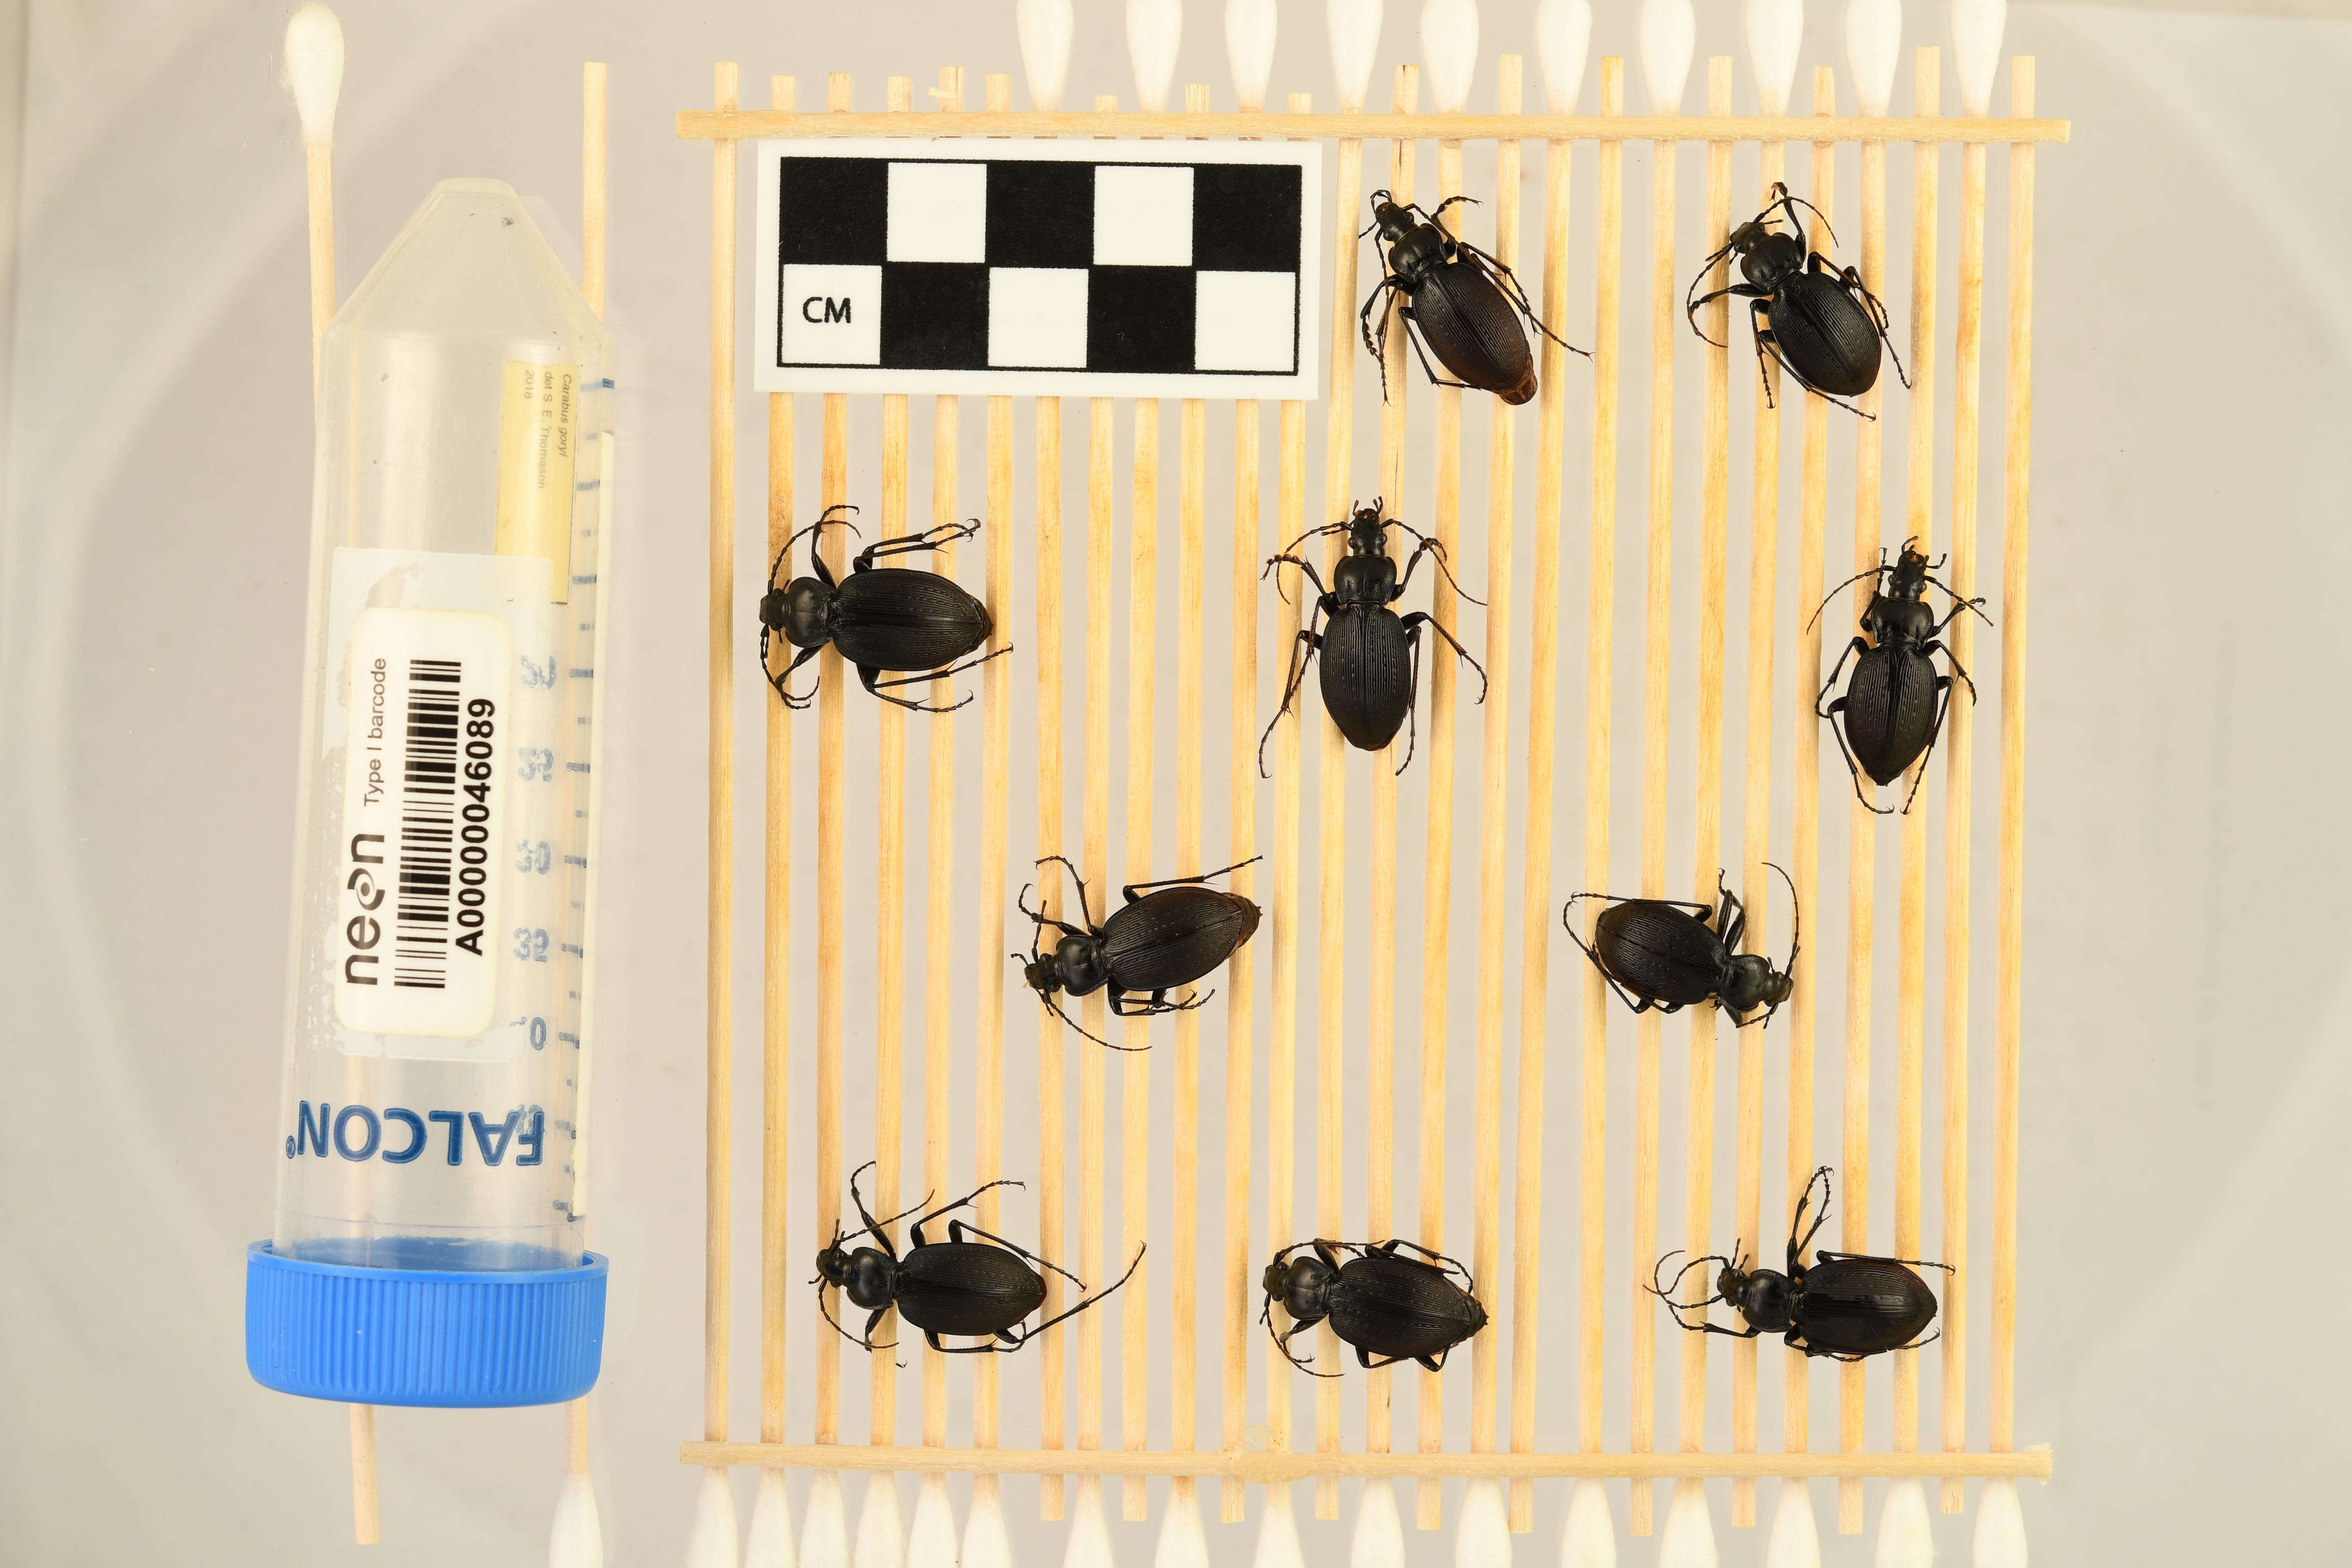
Carabus goryi — Mountain Lake Biological Station NEON, plot MLBS_006. Beetle 1, ElytraLength: 1.4 cm (lying flat: Yes)

Carabus goryi — Mountain Lake Biological Station NEON, plot MLBS_006. Beetle 1, ElytraWidth: 0.6988 cm (lying flat: Yes)

Carabus goryi — Mountain Lake Biological Station NEON, plot MLBS_006. Beetle 2, ElytraLength: 1.333 cm (lying flat: Yes)

Carabus goryi — Mountain Lake Biological Station NEON, plot MLBS_006. Beetle 2, ElytraWidth: 0.7079 cm (lying flat: Yes)

Carabus goryi — Mountain Lake Biological Station NEON, plot MLBS_006. Beetle 3, ElytraLength: 1.519 cm (lying flat: Yes)

Carabus goryi — Mountain Lake Biological Station NEON, plot MLBS_006. Beetle 3, ElytraWidth: 0.8102 cm (lying flat: Yes)

Carabus goryi — Mountain Lake Biological Station NEON, plot MLBS_006. Beetle 4, ElytraLength: 1.427 cm (lying flat: Yes)

Carabus goryi — Mountain Lake Biological Station NEON, plot MLBS_006. Beetle 4, ElytraWidth: 0.7078 cm (lying flat: Yes)

Carabus goryi — Mountain Lake Biological Station NEON, plot MLBS_006. Beetle 5, ElytraLength: 1.336 cm (lying flat: Yes)

Carabus goryi — Mountain Lake Biological Station NEON, plot MLBS_006. Beetle 5, ElytraWidth: 0.6912 cm (lying flat: Yes)

Carabus goryi — Mountain Lake Biological Station NEON, plot MLBS_006. Beetle 6, ElytraLength: 1.475 cm (lying flat: Yes)

Carabus goryi — Mountain Lake Biological Station NEON, plot MLBS_006. Beetle 6, ElytraWidth: 0.7497 cm (lying flat: Yes)

Carabus goryi — Mountain Lake Biological Station NEON, plot MLBS_006. Beetle 7, ElytraLength: 1.318 cm (lying flat: Yes)

Carabus goryi — Mountain Lake Biological Station NEON, plot MLBS_006. Beetle 7, ElytraWidth: 0.745 cm (lying flat: Yes)

Carabus goryi — Mountain Lake Biological Station NEON, plot MLBS_006. Beetle 8, ElytraLength: 1.428 cm (lying flat: Yes)

Carabus goryi — Mountain Lake Biological Station NEON, plot MLBS_006. Beetle 8, ElytraWidth: 0.7334 cm (lying flat: Yes)

Carabus goryi — Mountain Lake Biological Station NEON, plot MLBS_006. Beetle 9, ElytraLength: 1.443 cm (lying flat: Yes)

Carabus goryi — Mountain Lake Biological Station NEON, plot MLBS_006. Beetle 9, ElytraWidth: 0.7889 cm (lying flat: Yes)

Carabus goryi — Mountain Lake Biological Station NEON, plot MLBS_006. Beetle 10, ElytraLength: 1.371 cm (lying flat: Yes)

Carabus goryi — Mountain Lake Biological Station NEON, plot MLBS_006. Beetle 10, ElytraWidth: 0.7865 cm (lying flat: Yes)

Carabus goryi — Mountain Lake Biological Station NEON, plot MLBS_006. Beetle 1, ElytraLength: 1.317 cm (lying flat: Yes)

Carabus goryi — Mountain Lake Biological Station NEON, plot MLBS_006. Beetle 1, ElytraWidth: 0.5674 cm (lying flat: Yes)

Carabus goryi — Mountain Lake Biological Station NEON, plot MLBS_006. Beetle 2, ElytraLength: 1.243 cm (lying flat: Yes)

Carabus goryi — Mountain Lake Biological Station NEON, plot MLBS_006. Beetle 2, ElytraWidth: 0.5805 cm (lying flat: Yes)

Carabus goryi — Mountain Lake Biological Station NEON, plot MLBS_006. Beetle 3, ElytraLength: 1.471 cm (lying flat: Yes)

Carabus goryi — Mountain Lake Biological Station NEON, plot MLBS_006. Beetle 3, ElytraWidth: 0.6747 cm (lying flat: Yes)

Carabus goryi — Mountain Lake Biological Station NEON, plot MLBS_006. Beetle 4, ElytraLength: 1.326 cm (lying flat: Yes)

Carabus goryi — Mountain Lake Biological Station NEON, plot MLBS_006. Beetle 4, ElytraWidth: 0.5869 cm (lying flat: Yes)

Carabus goryi — Mountain Lake Biological Station NEON, plot MLBS_006. Beetle 5, ElytraLength: 1.227 cm (lying flat: Yes)

Carabus goryi — Mountain Lake Biological Station NEON, plot MLBS_006. Beetle 5, ElytraWidth: 0.595 cm (lying flat: Yes)

Carabus goryi — Mountain Lake Biological Station NEON, plot MLBS_006. Beetle 6, ElytraLength: 1.393 cm (lying flat: Yes)

Carabus goryi — Mountain Lake Biological Station NEON, plot MLBS_006. Beetle 6, ElytraWidth: 0.6259 cm (lying flat: Yes)

Carabus goryi — Mountain Lake Biological Station NEON, plot MLBS_006. Beetle 7, ElytraLength: 1.266 cm (lying flat: Yes)

Carabus goryi — Mountain Lake Biological Station NEON, plot MLBS_006. Beetle 7, ElytraWidth: 0.6017 cm (lying flat: Yes)

Carabus goryi — Mountain Lake Biological Station NEON, plot MLBS_006. Beetle 8, ElytraLength: 1.351 cm (lying flat: Yes)

Carabus goryi — Mountain Lake Biological Station NEON, plot MLBS_006. Beetle 8, ElytraWidth: 0.623 cm (lying flat: Yes)

Carabus goryi — Mountain Lake Biological Station NEON, plot MLBS_006. Beetle 9, ElytraLength: 1.369 cm (lying flat: Yes)

Carabus goryi — Mountain Lake Biological Station NEON, plot MLBS_006. Beetle 9, ElytraWidth: 0.6544 cm (lying flat: Yes)

Carabus goryi — Mountain Lake Biological Station NEON, plot MLBS_006. Beetle 10, ElytraLength: 1.326 cm (lying flat: Yes)

Carabus goryi — Mountain Lake Biological Station NEON, plot MLBS_006. Beetle 10, ElytraWidth: 0.6848 cm (lying flat: Yes)

Carabus goryi — Mountain Lake Biological Station NEON, plot MLBS_006. Beetle 1, ElytraLength: 1.267 cm (lying flat: Yes)

Carabus goryi — Mountain Lake Biological Station NEON, plot MLBS_006. Beetle 1, ElytraWidth: 0.5667 cm (lying flat: Yes)

Carabus goryi — Mountain Lake Biological Station NEON, plot MLBS_006. Beetle 2, ElytraLength: 1.206 cm (lying flat: Yes)

Carabus goryi — Mountain Lake Biological Station NEON, plot MLBS_006. Beetle 2, ElytraWidth: 0.5729 cm (lying flat: Yes)

Carabus goryi — Mountain Lake Biological Station NEON, plot MLBS_006. Beetle 3, ElytraLength: 1.335 cm (lying flat: Yes)

Carabus goryi — Mountain Lake Biological Station NEON, plot MLBS_006. Beetle 3, ElytraWidth: 0.7086 cm (lying flat: Yes)

Carabus goryi — Mountain Lake Biological Station NEON, plot MLBS_006. Beetle 4, ElytraLength: 1.292 cm (lying flat: Yes)

Carabus goryi — Mountain Lake Biological Station NEON, plot MLBS_006. Beetle 4, ElytraWidth: 0.6459 cm (lying flat: Yes)

Carabus goryi — Mountain Lake Biological Station NEON, plot MLBS_006. Beetle 5, ElytraLength: 1.217 cm (lying flat: Yes)

Carabus goryi — Mountain Lake Biological Station NEON, plot MLBS_006. Beetle 5, ElytraWidth: 0.5982 cm (lying flat: Yes)

Carabus goryi — Mountain Lake Biological Station NEON, plot MLBS_006. Beetle 6, ElytraLength: 1.324 cm (lying flat: Yes)

Carabus goryi — Mountain Lake Biological Station NEON, plot MLBS_006. Beetle 6, ElytraWidth: 0.6035 cm (lying flat: Yes)

Carabus goryi — Mountain Lake Biological Station NEON, plot MLBS_006. Beetle 7, ElytraLength: 1.209 cm (lying flat: Yes)

Carabus goryi — Mountain Lake Biological Station NEON, plot MLBS_006. Beetle 7, ElytraWidth: 0.6035 cm (lying flat: Yes)

Carabus goryi — Mountain Lake Biological Station NEON, plot MLBS_006. Beetle 8, ElytraLength: 1.314 cm (lying flat: Yes)

Carabus goryi — Mountain Lake Biological Station NEON, plot MLBS_006. Beetle 8, ElytraWidth: 0.6466 cm (lying flat: Yes)

Carabus goryi — Mountain Lake Biological Station NEON, plot MLBS_006. Beetle 9, ElytraLength: 1.264 cm (lying flat: Yes)

Carabus goryi — Mountain Lake Biological Station NEON, plot MLBS_006. Beetle 9, ElytraWidth: 0.6824 cm (lying flat: Yes)

Carabus goryi — Mountain Lake Biological Station NEON, plot MLBS_006. Beetle 10, ElytraLength: 1.229 cm (lying flat: Yes)

Carabus goryi — Mountain Lake Biological Station NEON, plot MLBS_006. Beetle 10, ElytraWidth: 0.6771 cm (lying flat: Yes)